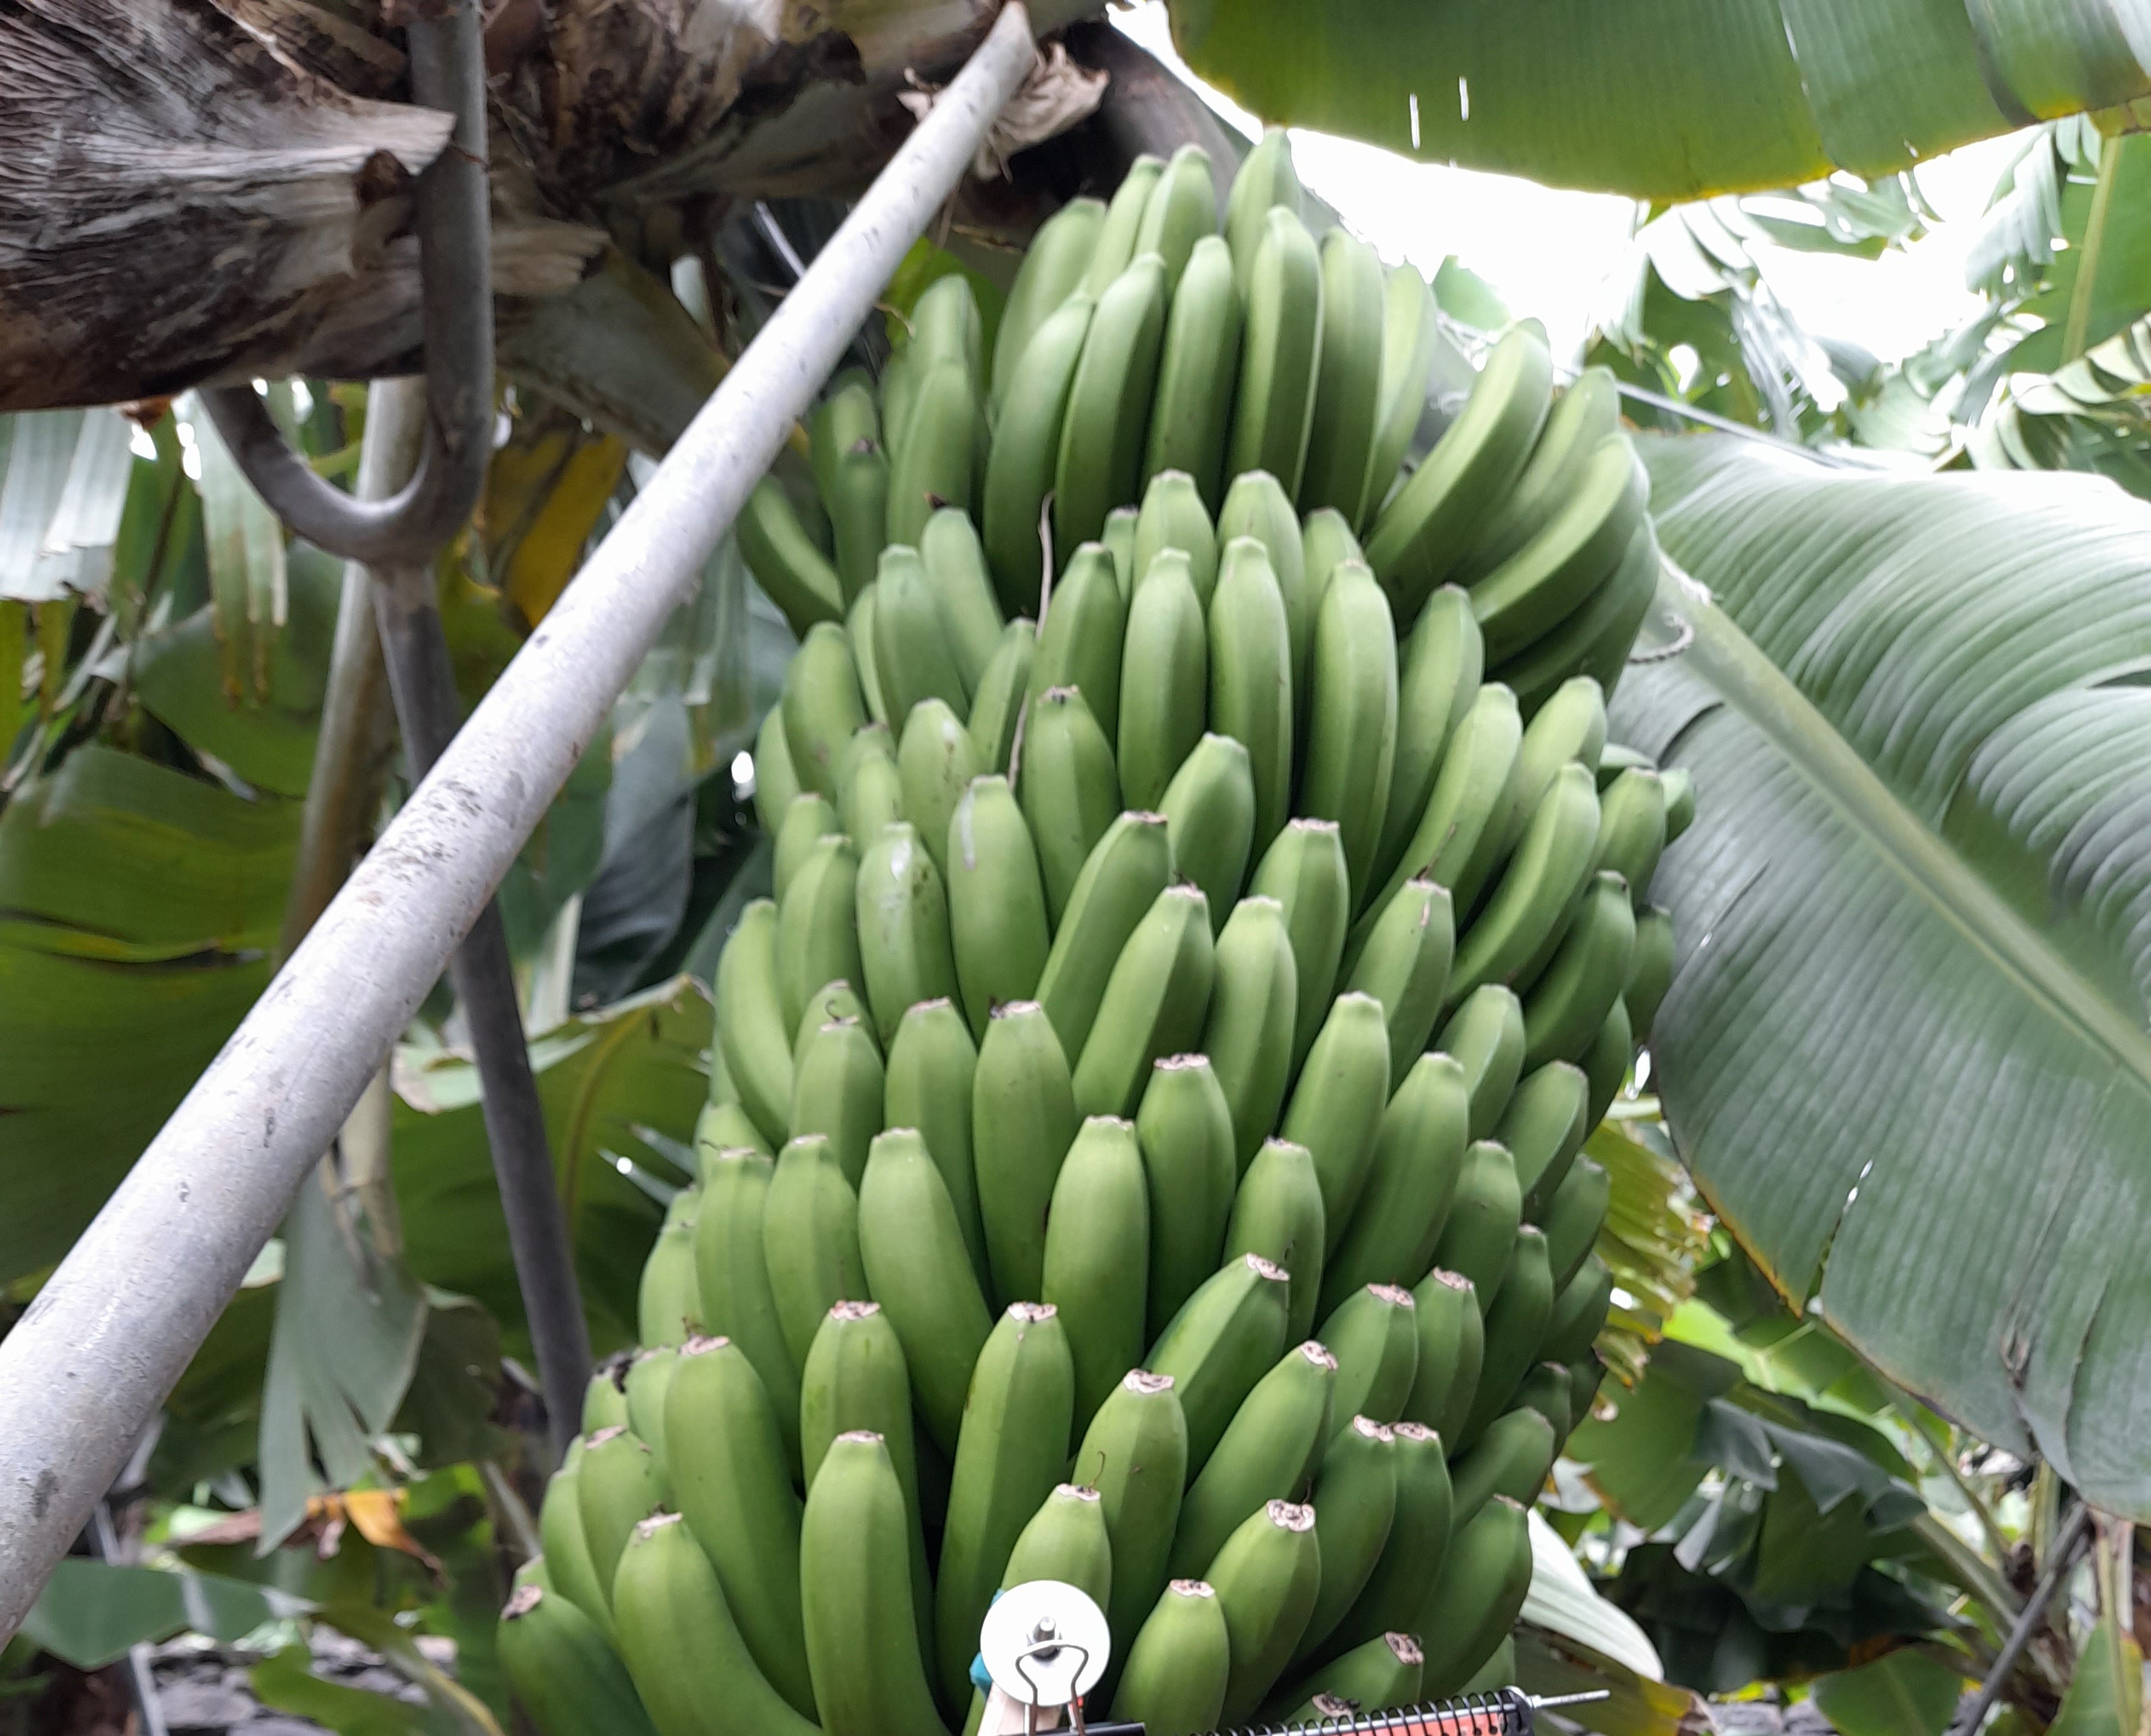
Label: Cut